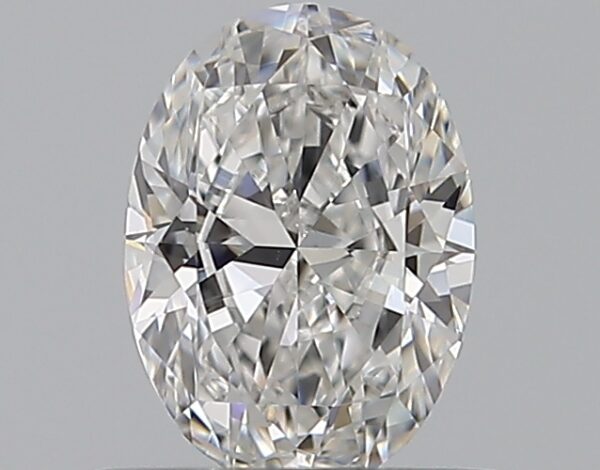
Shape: oval
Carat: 0.5
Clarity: VS1
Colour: E
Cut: EX
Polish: EX
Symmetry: VG
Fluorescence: N
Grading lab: GIA
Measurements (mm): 6.03 x 4.36 x 2.71